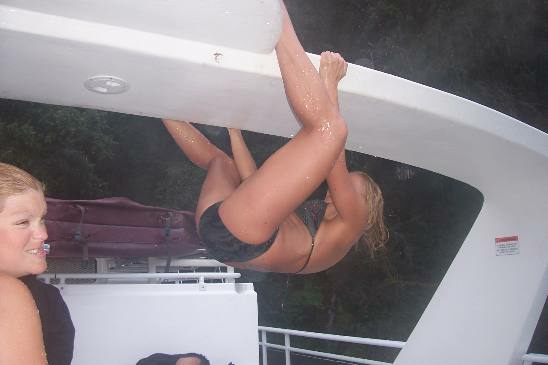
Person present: Yes